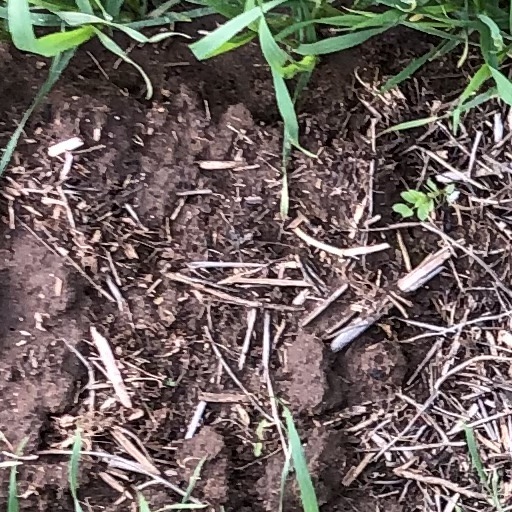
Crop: wheat